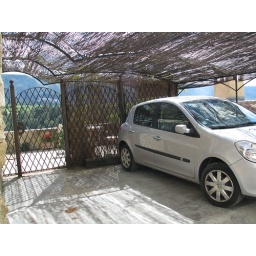
Rental house and car in Menerbes